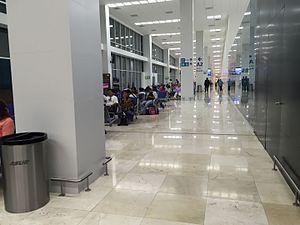
L'aéroport international General Heriberto Jara ou l'aéroport international de Veracruz, code AITA : VER • code OACI : MMVR • code DGAC M. : VER, est un aéroport international situé à Veracruz, dans l'État de Veracruz, au Mexique. Il gère le trafic aérien national et international pour la ville de Veracruz.